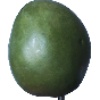
Label: mango